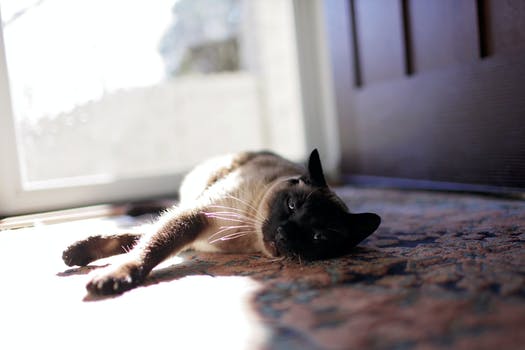
Label: No Watermark